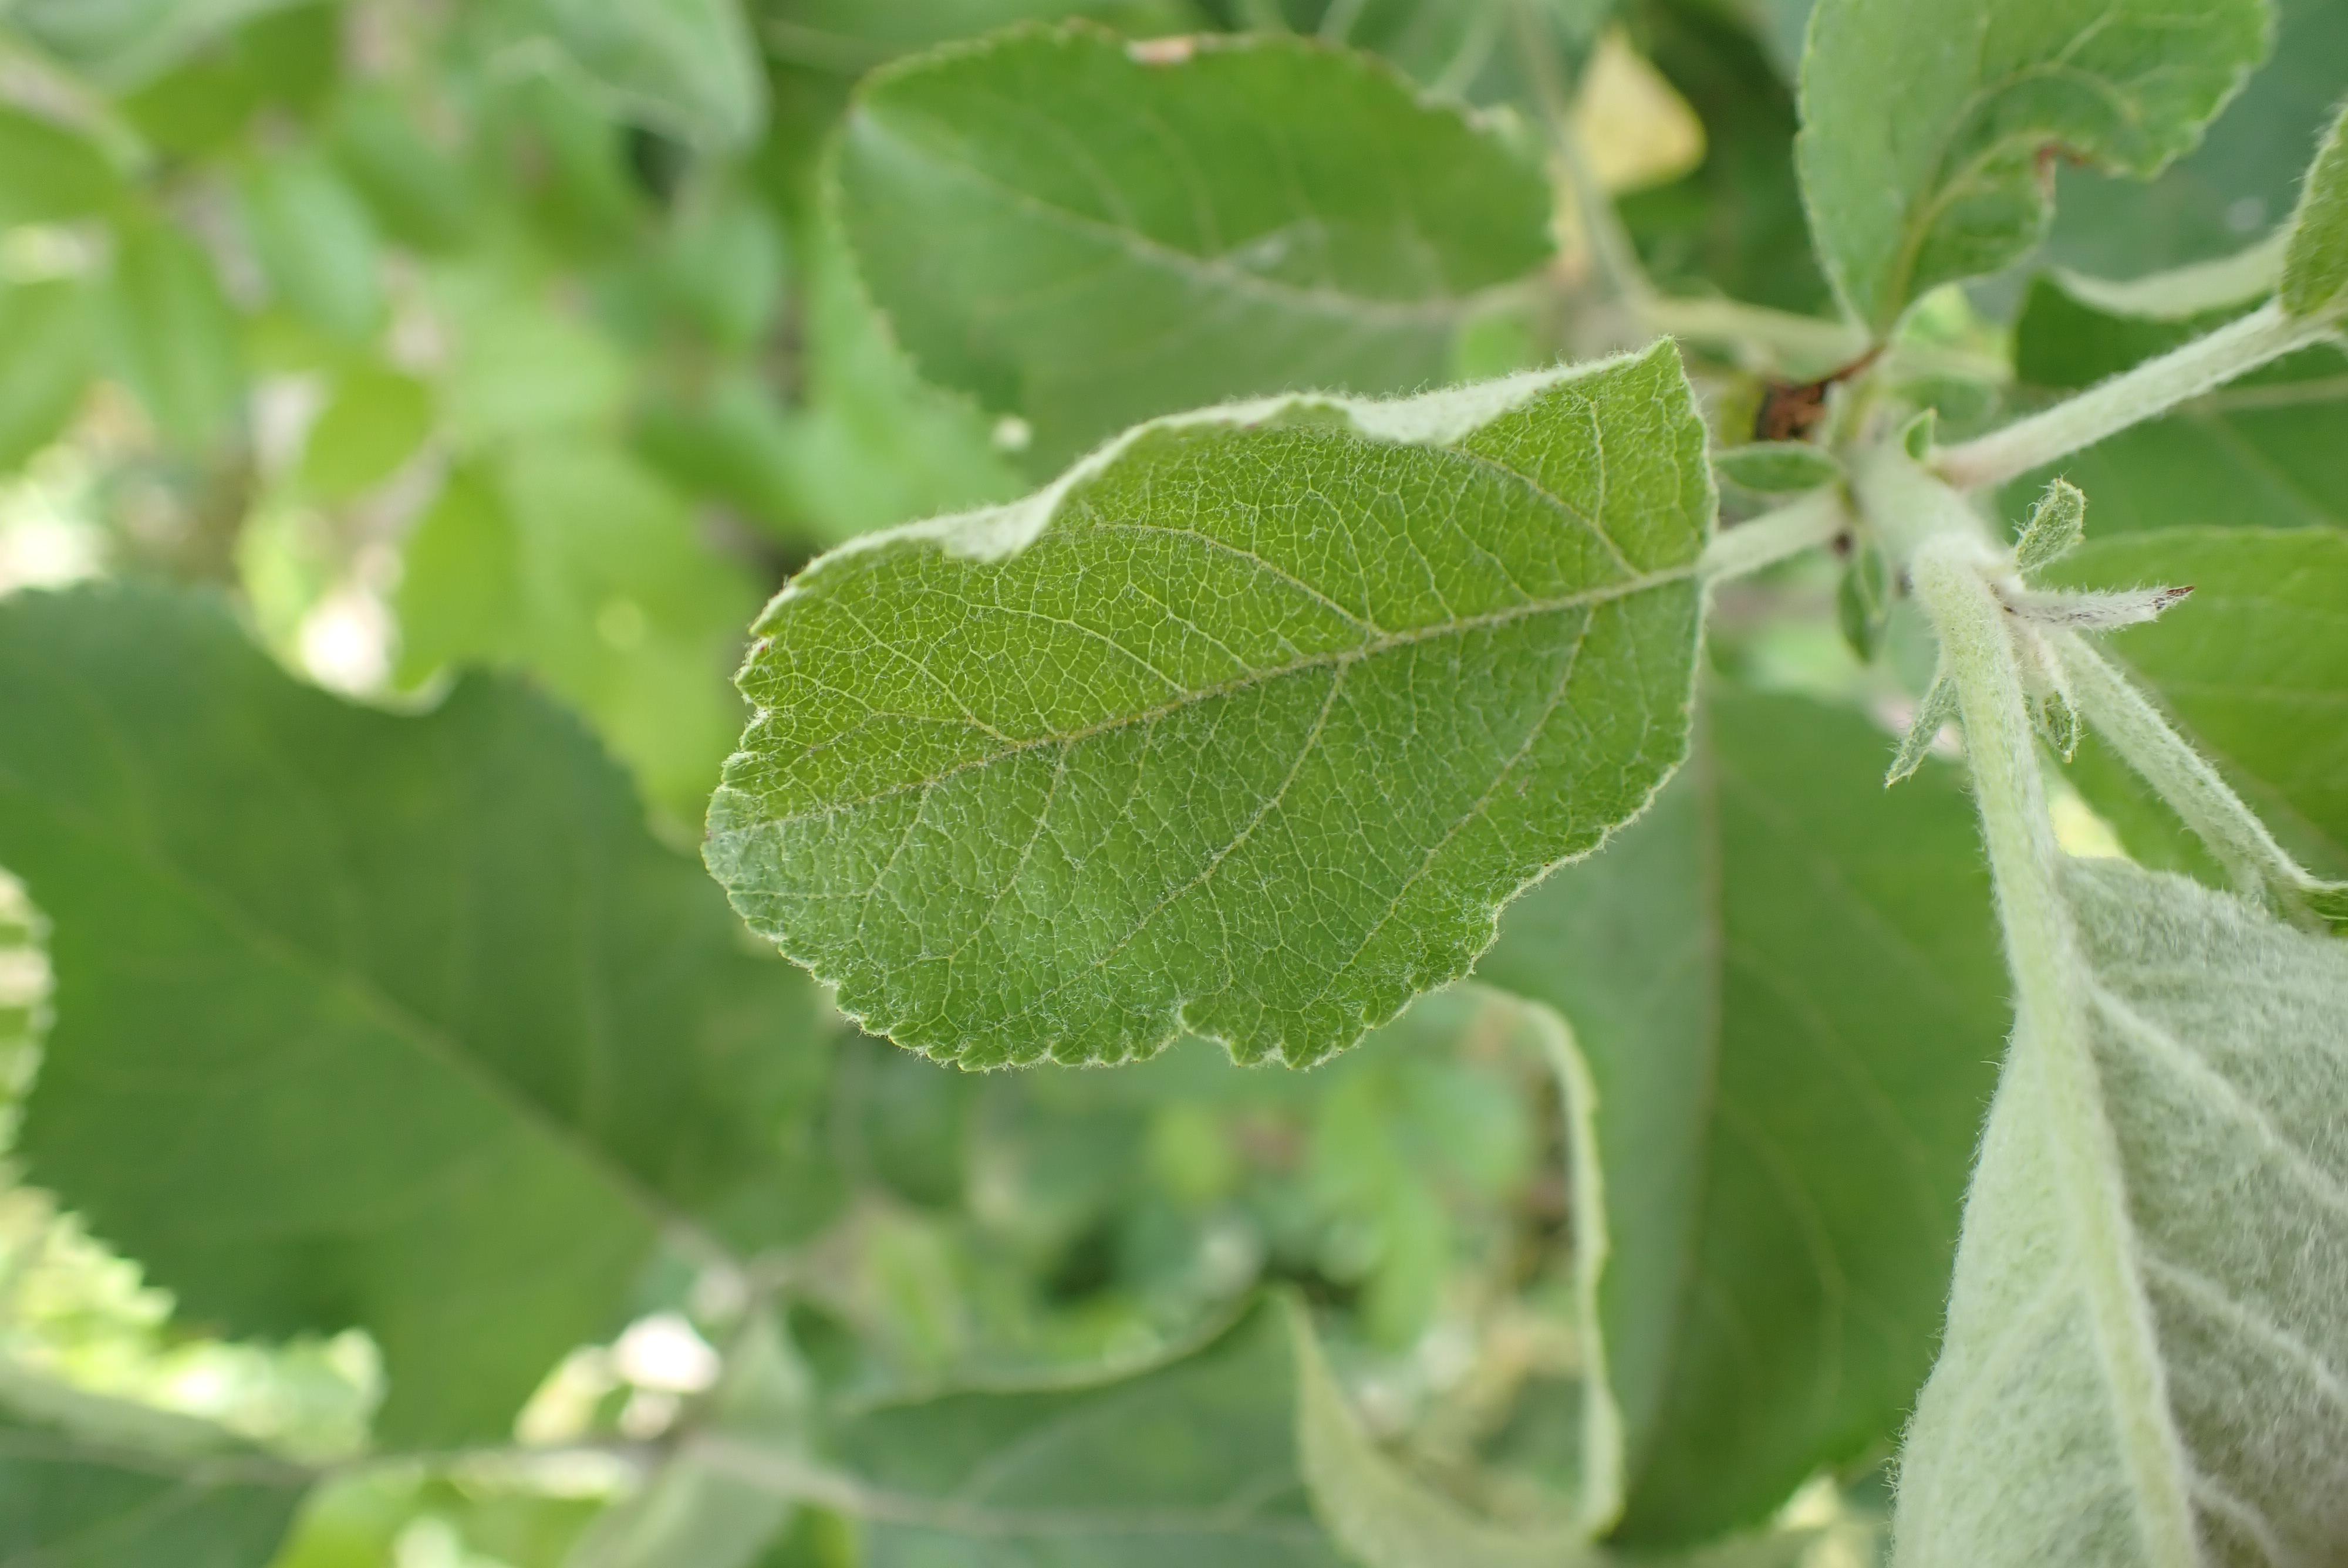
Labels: healthy